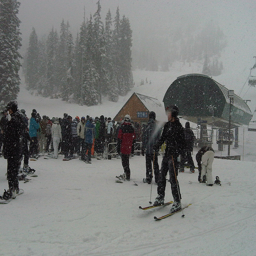
A crowd of skiers waiting in line for the ski lift.
A group of people riding skis across snow covered ground.
A group of people gathered around on skis in the snow.
a large group of people are skiing in falling snow
Several people on skis and snowboards are standing outside while snow falls.